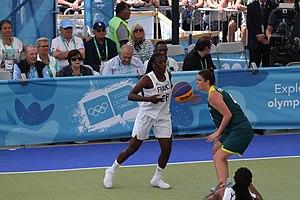
La Superleague 3×3 présentée par GRDF a été créée par la Fédération française de basket-ball en 2012 afin de développer la pratique du basket-ball 3x3 en France.